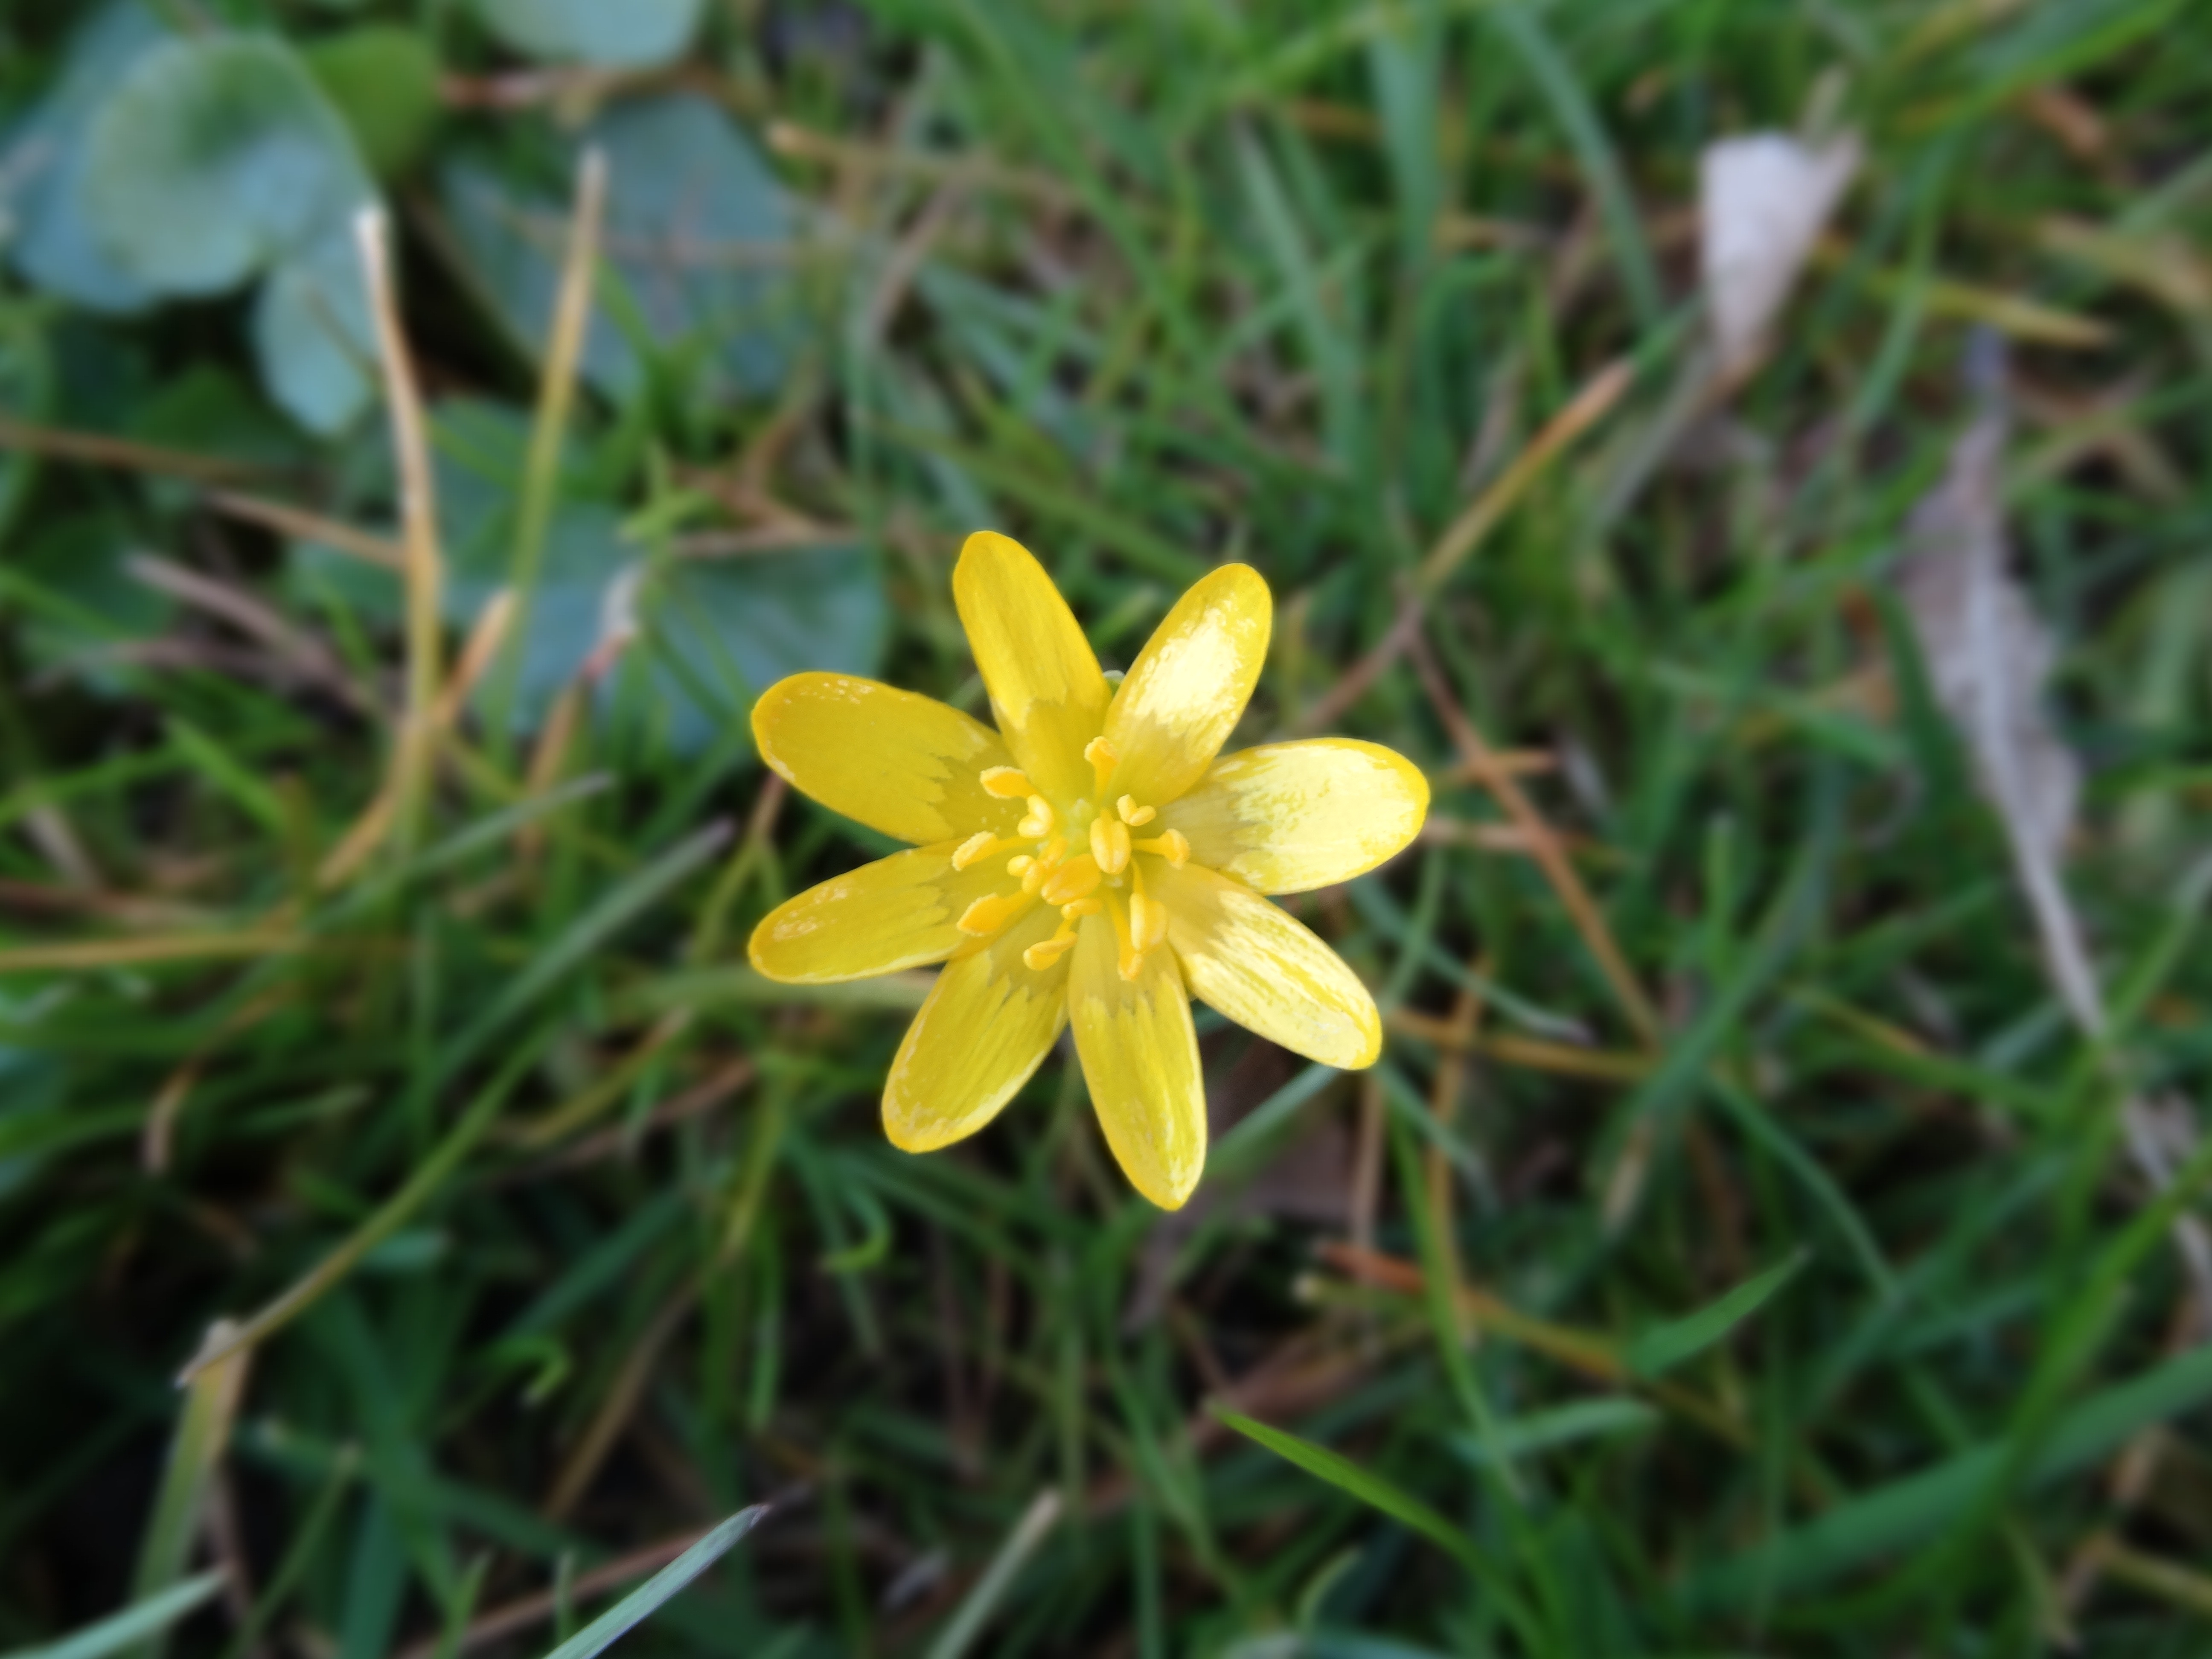
nature, grass, plant, meadow, flower, bloom, spring, botany, yellow, flora, wildflower, macro photography, flowering plant, yellow star, gagea, land plant